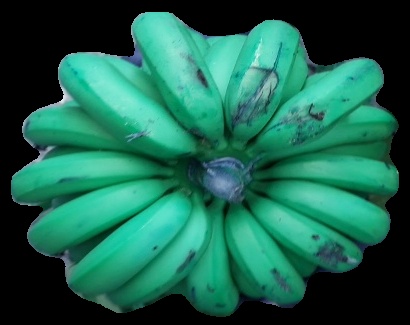
Variety: pachbale
Grade: grade2